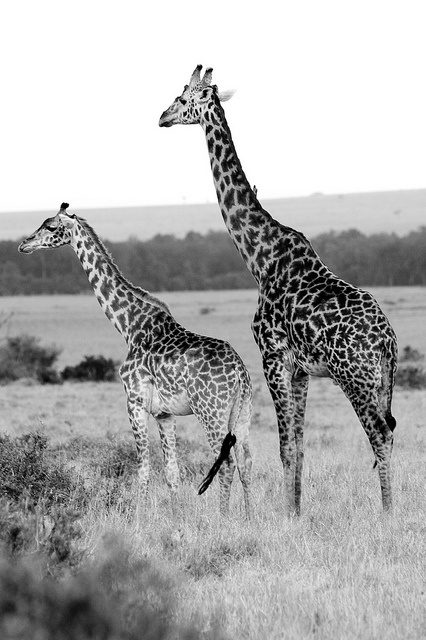
two giraffes are standing side by side in the field
Pair of giraffes walking in tall grasses in large open field.
A pair of giraffes stand in the animals' natural habitat.
Some very cute giraffes in a big grassy field.
A couple of giraffe standing on top of a grass field.